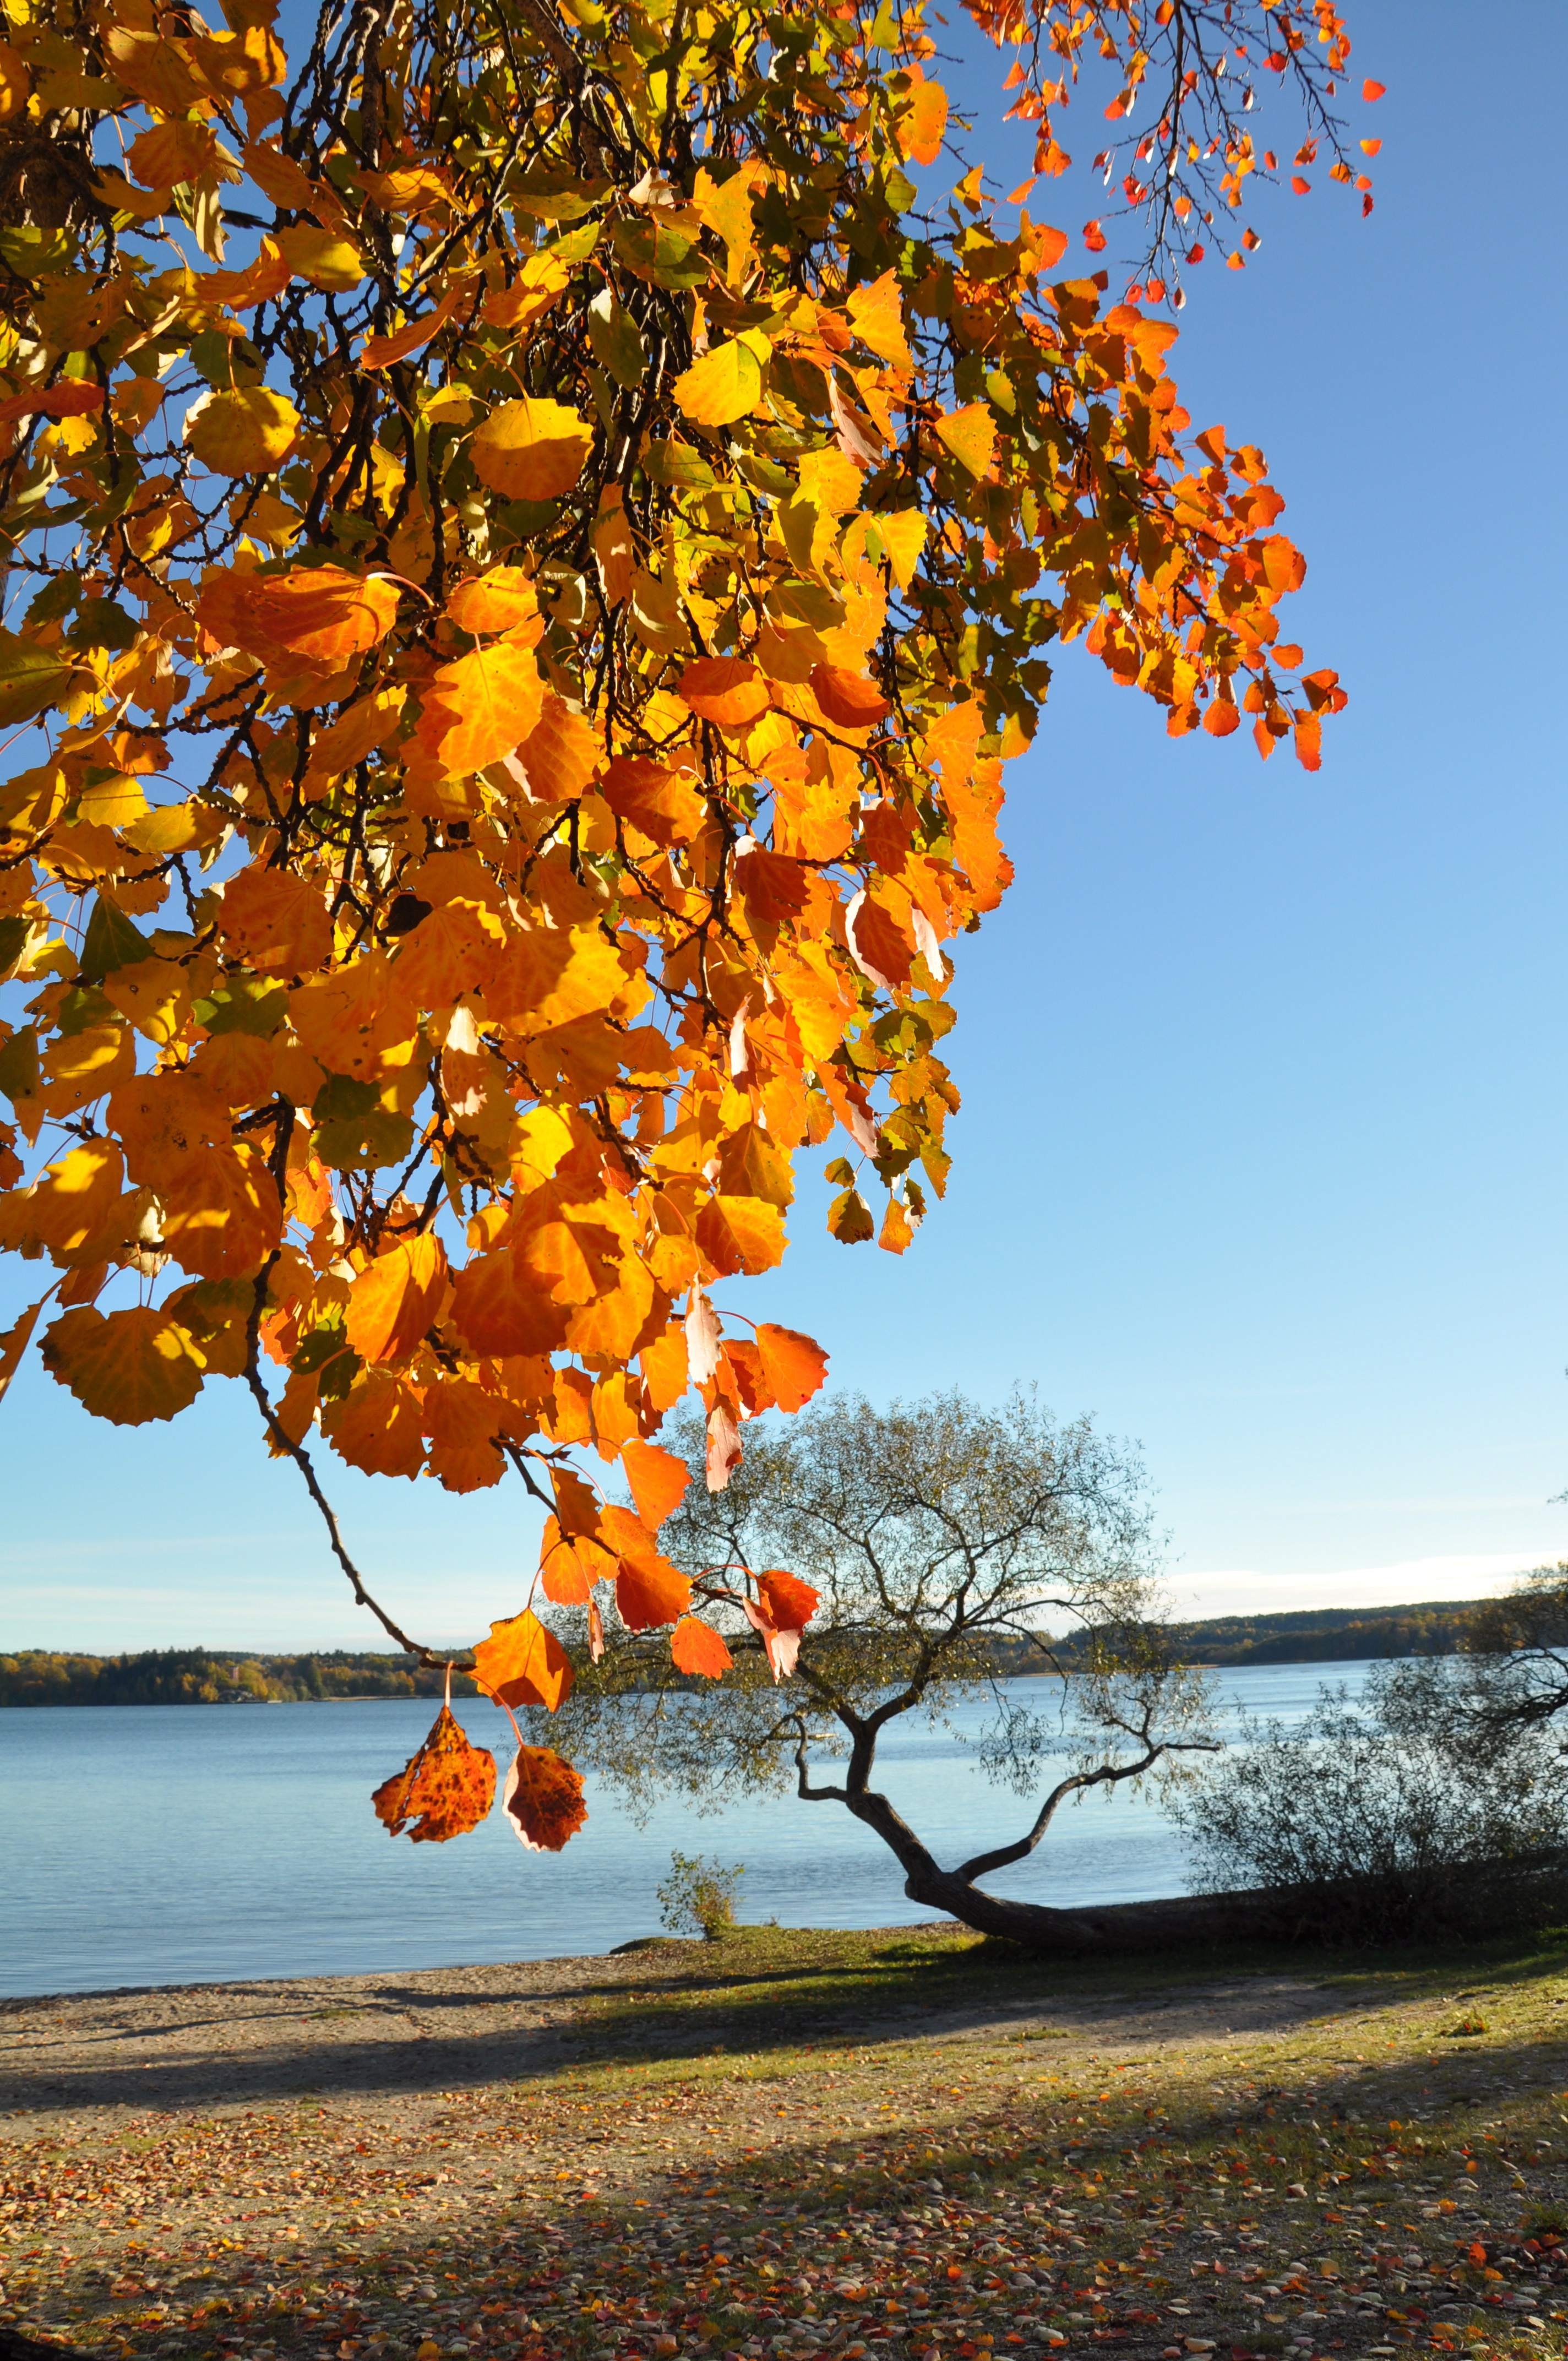
beach, tree, branch, blossom, plant, sunlight, leaf, flower, autumn, botany, flora, season, lake m laren, woody plant